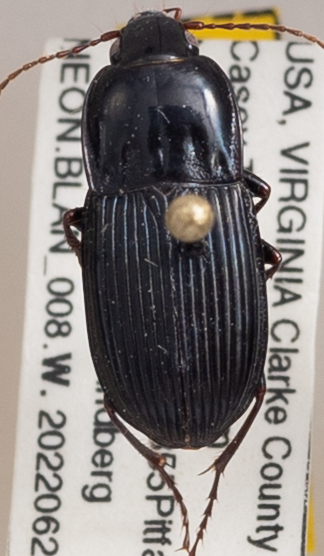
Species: Pterostichus permundus
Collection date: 2022-06-28
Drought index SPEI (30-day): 0.17
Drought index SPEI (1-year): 0.142
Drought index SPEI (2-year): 0.51